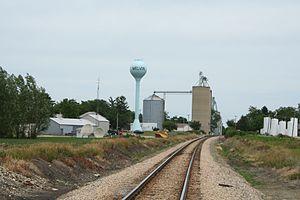
Melvin est un village du comté de Ford dans l'Illinois, aux États-Unis. Situé au Sud du comté, il est incorporé le 7 octobre 1894.